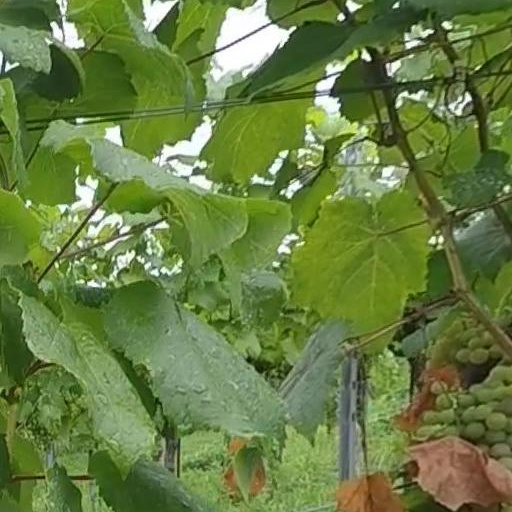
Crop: grape